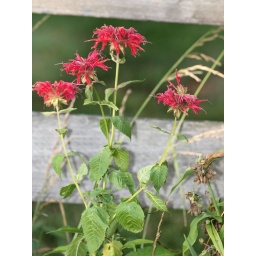
flower in my backyard on the fence